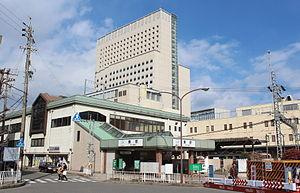
La ligne principale Kisei est une ligne ferroviaire longeant le littoral de la péninsule de Kii au Japon, reliant les préfectures de Mie et de Wakayama. La partie comprise entre les gares de Shingū et de Wakayama est surnommée ligne Kinokuni.
La gare de Tsu est une gare ferroviaire de la ville de Tsu, dans la préfecture de Mie au Japon. Elle est exploitée par les compagnies JR Central, Kintetsu et Ise Railway.